Battle for Haditha

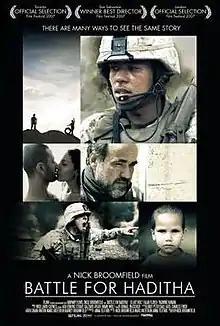
Film poster

Battle for Haditha is a 2007 drama film directed by British director Nick Broomfield based on the Haditha killings. Dramatising real events using a documentary style, "Battle for Haditha" is Broomfield's follow up to "Ghosts." The film was aired on Channel 4 in the UK on 17 March 2008.